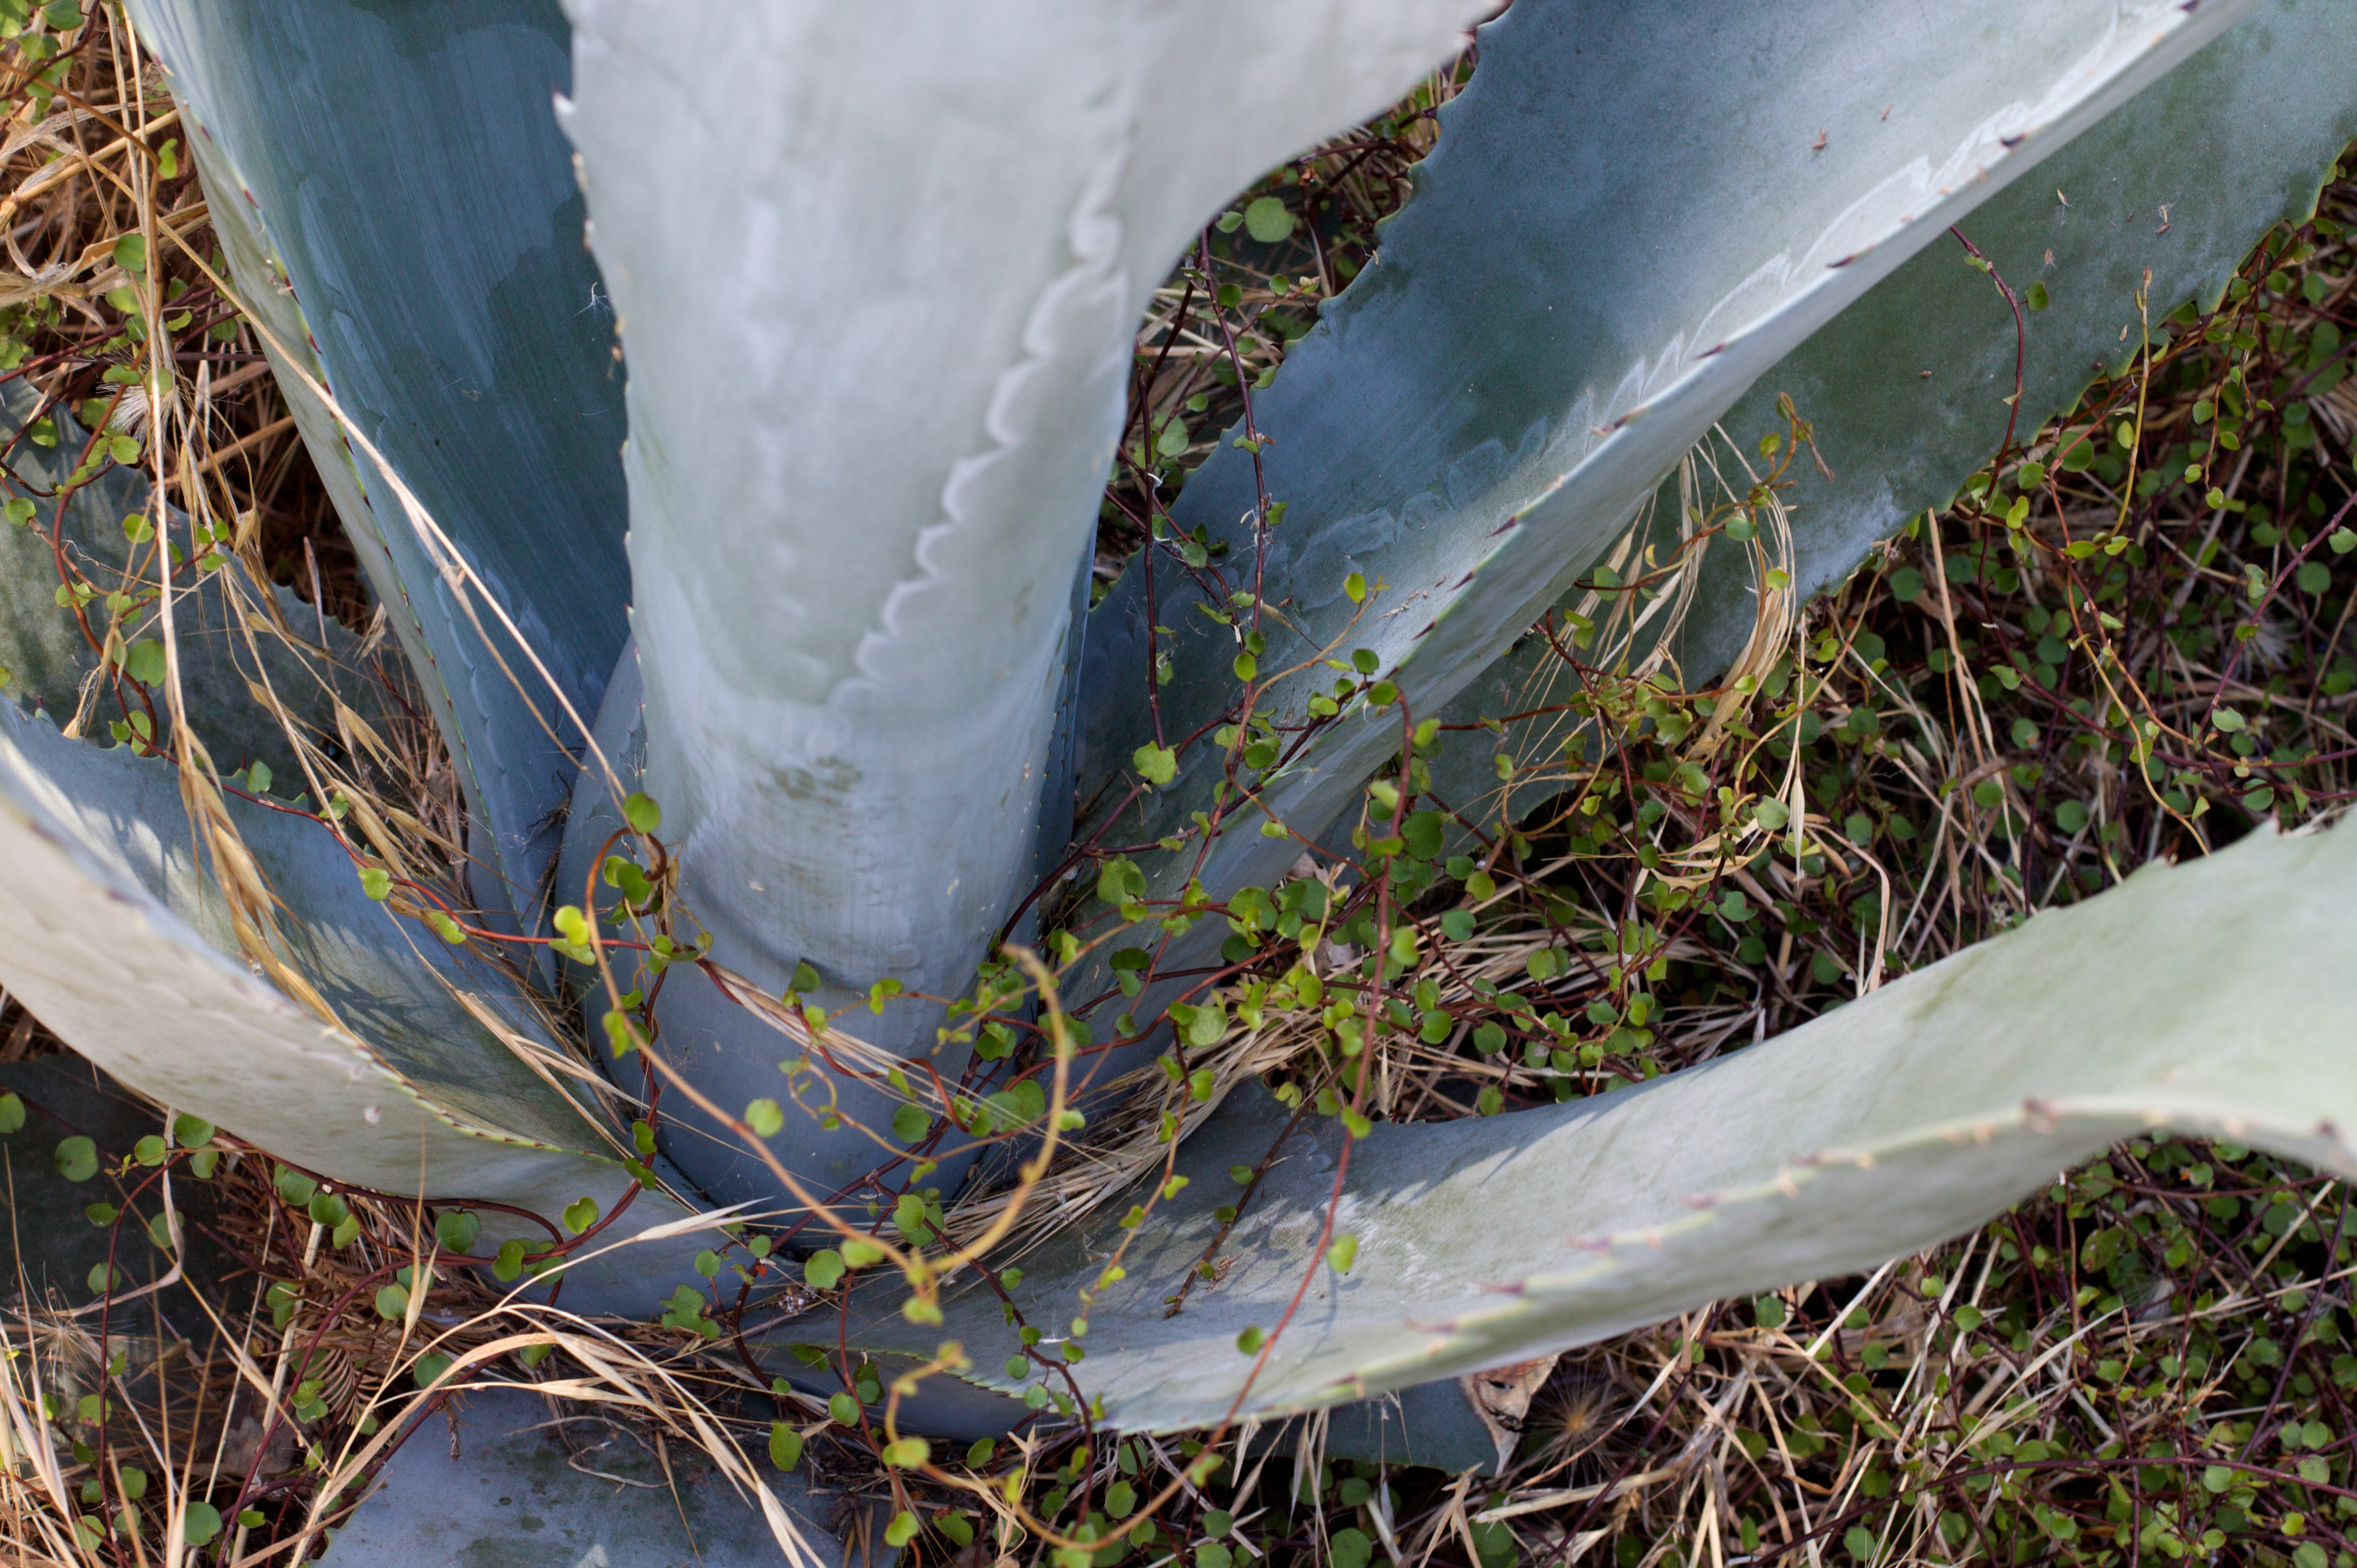
nature, plant, leaf, flower, botany, flora, agave, flowering plant, grass family, land plant, agave azul